David Cay Johnston

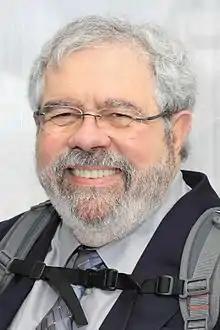
Johnston at the 2016 Texas Book Festival

David Cay Boyle Johnston (born December 24, 1948) is an American investigative journalist and author, a specialist in economics and tax issues, and winner of the 2001 Pulitzer Prize for Beat Reporting.